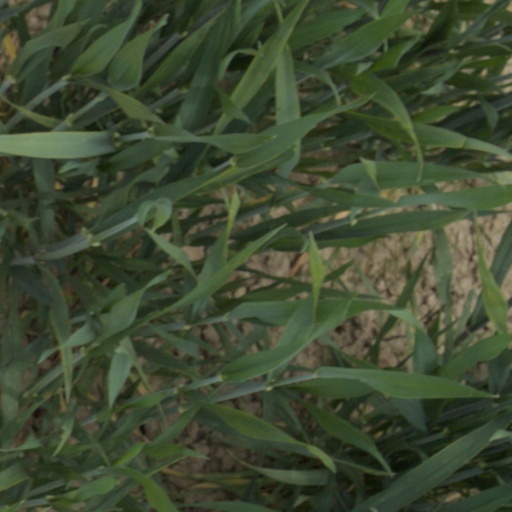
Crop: wheat